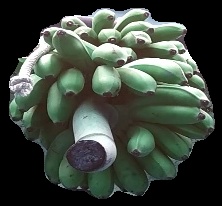
Variety: rasbale
Grade: grade2